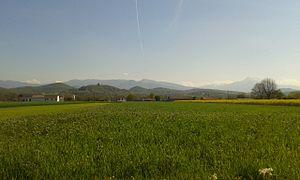
Le Pic du Cagire surplombe le village de Montespan et la vallée de la Garonne.
Montespan est une commune française située dans le département de la Haute-Garonne en région Occitanie.